Kimmy Dora: Ang Kiyemeng Prequel

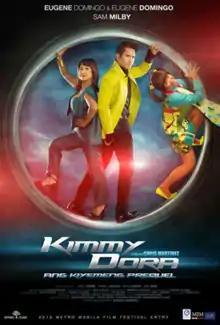
Theatrical release poster

Kimmy Dora: Ang Kiyemeng Prequel is a 2013 Filipino action comedy film, directed by Chris Martinez, starring Eugene Domingo and Sam Milby. It is the prequel and third and final installment of the "Kimmy Dora" film series. This film is one of the official entries of the 2013 Metro Manila Film Festival, that will be distributed by Spring Films with co-production of MJM Productions and Quantum Films, that was released in theaters on the last Christmas Day (December 25, 2013).